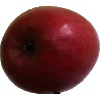
Label: apple_crimson_snow